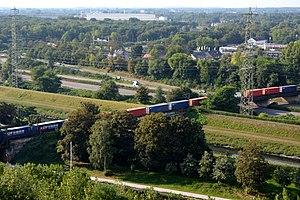
La nouvelle route de la soie ou la Ceinture et la Route est à la fois un ensemble de liaisons maritimes et de voies ferroviaires entre la Chine et l'Europe passant par le Kazakhstan, la Russie, la Biélorussie, la Pologne, l'Allemagne, la France et le Royaume-Uni.